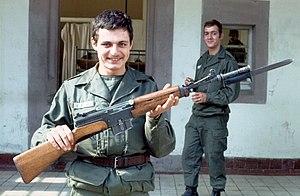
Le Fusil Semi-Automatique Mle 1949 ou FSA Mle 1949 équipe les forces militaires françaises à partir de 1950 et dans sa version MAS 49/56 sert jusqu'aux années 1990 dans les corps constitués. Né d'un prototype développé en 1938, il remplace le MAS 36 avant de laisser sa place au FAMAS.